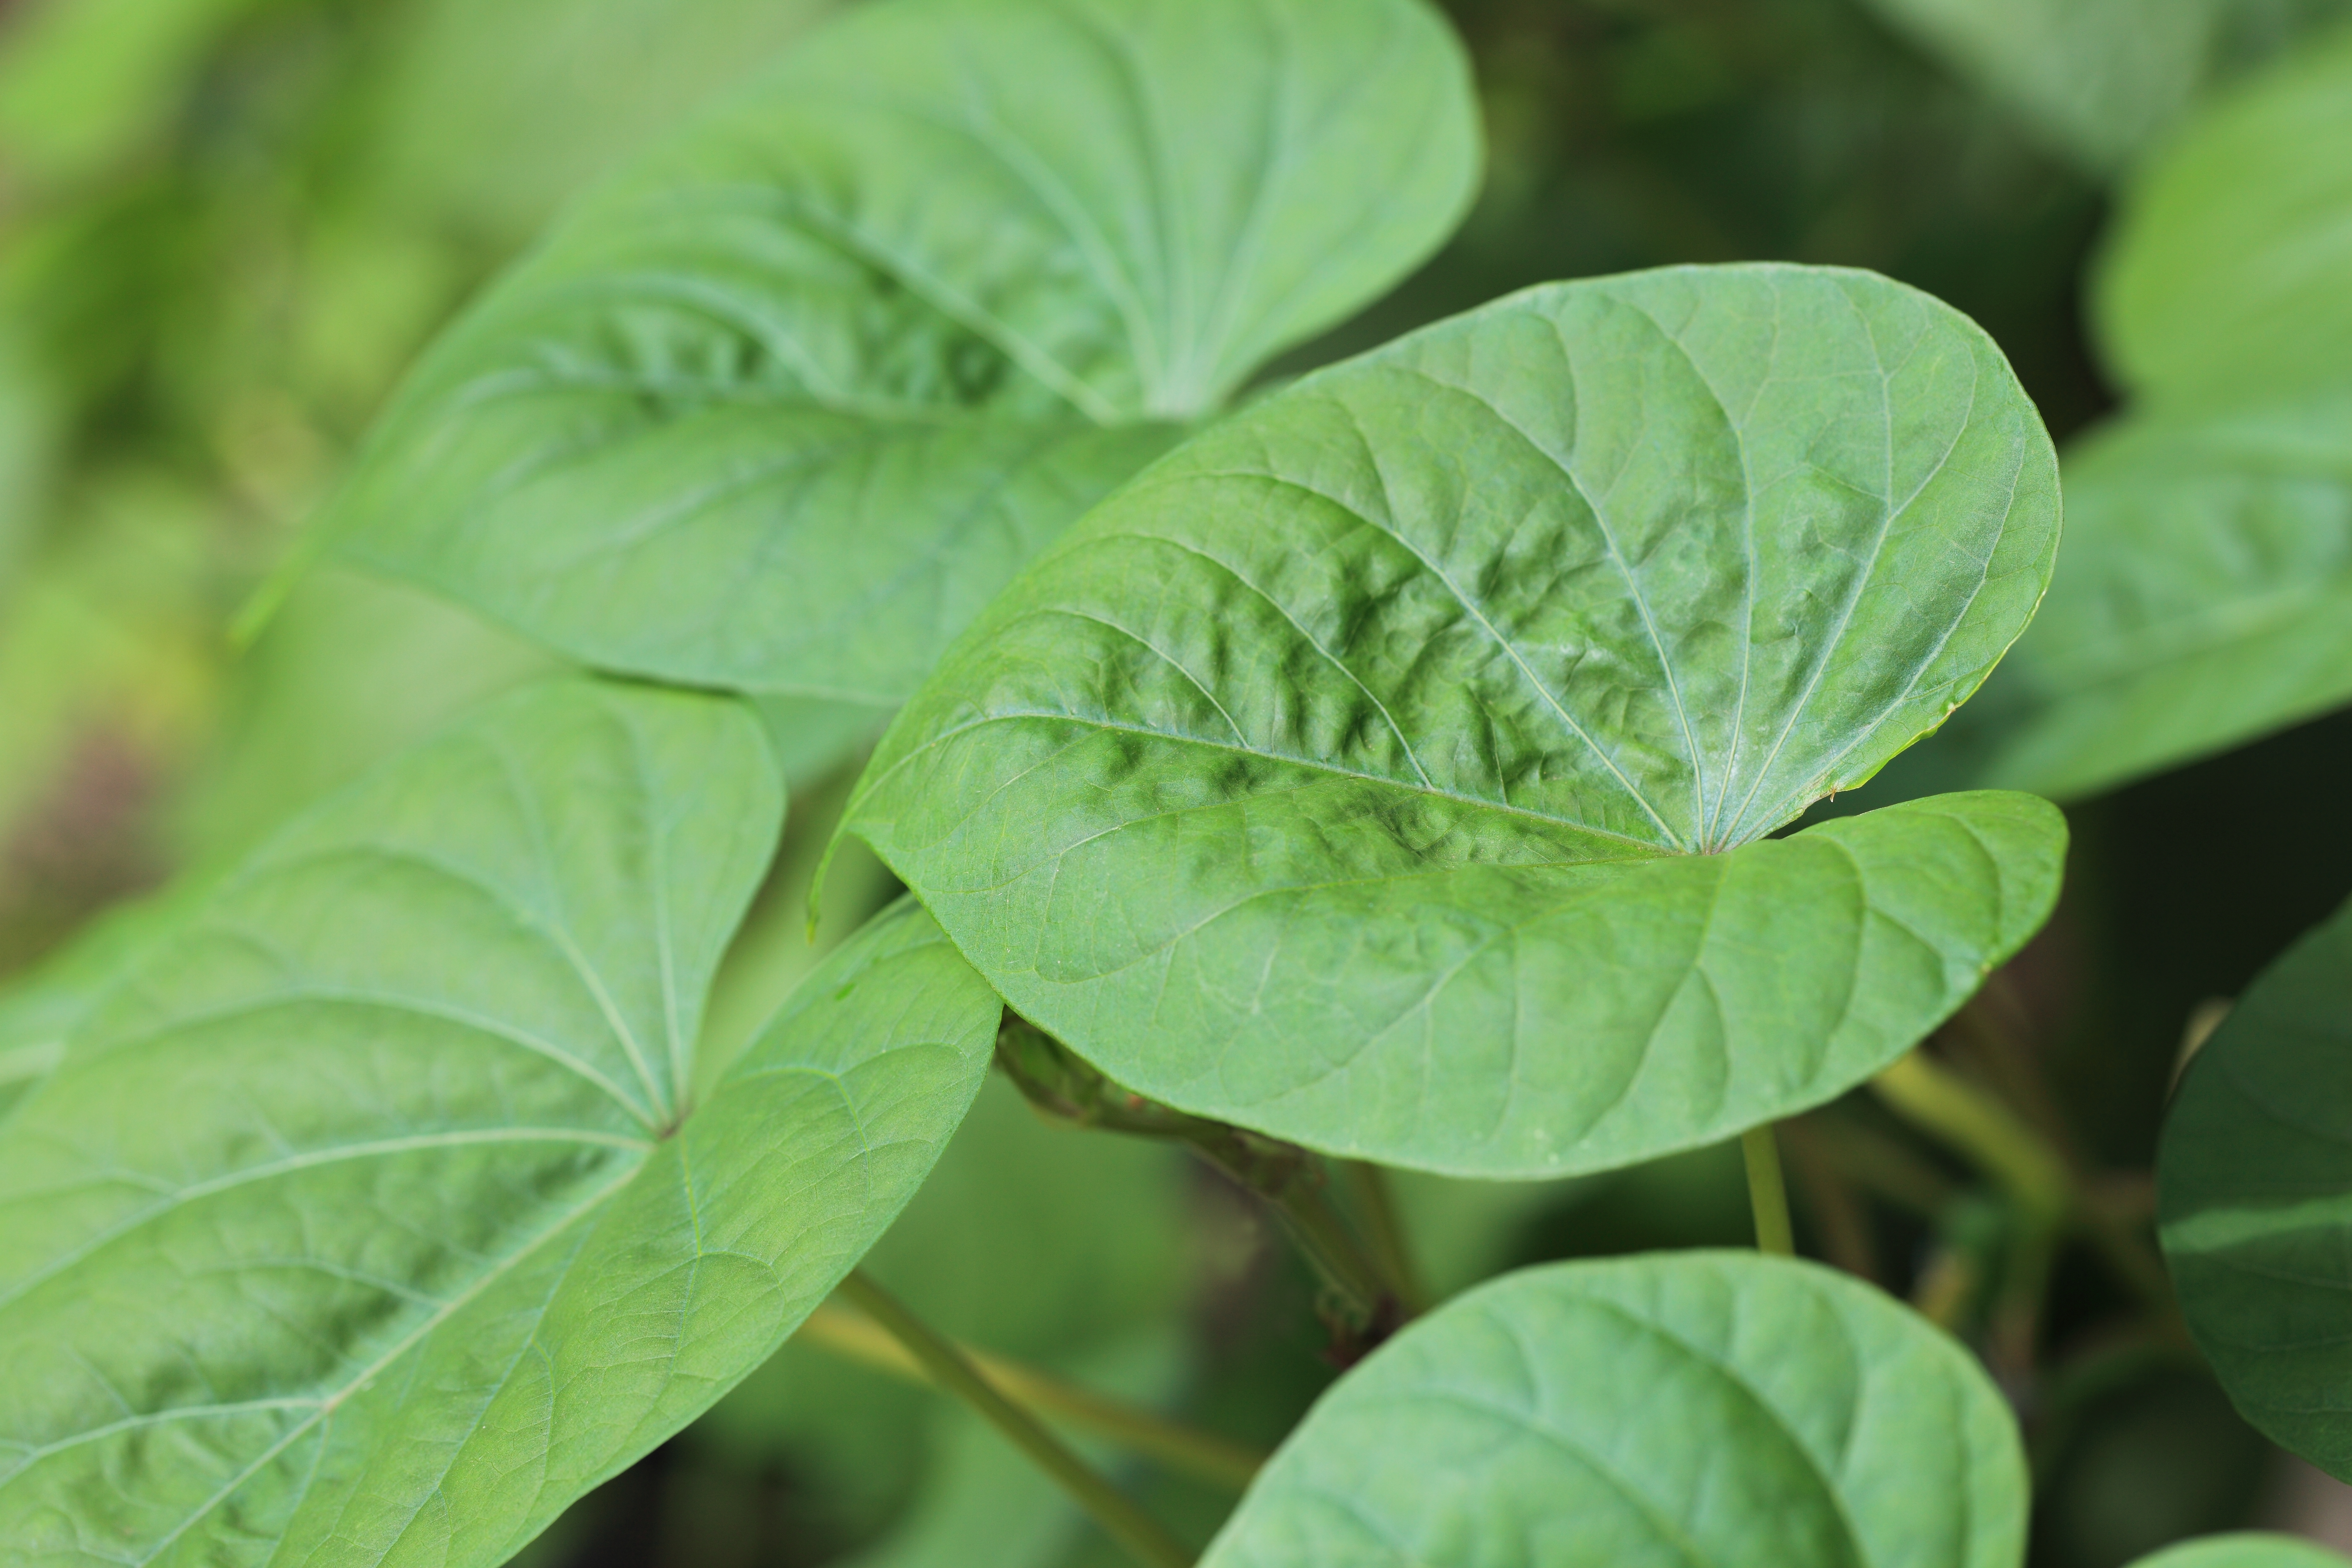
plant, leaf, flower, food, green, high, herb, produce, vegetable, botany, flora, 5d, sakura, hires, markii, hi, res, resolution, chiba, flowering plant, annual plant, land plant